Yair Qedar

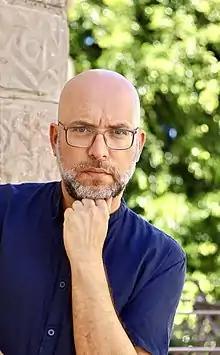
Portrait of Yair Qedar

Yair Qedar (born June 13, 1969) is an Israeli documentary filmmaker, social activist and former journalist. In his project "the Hebrews", he chronicled the lives of Jewish and Israeli figures of the modern Hebrew literary canon. Qedar's 19 feature-length documentaries have all premiered at film festivals and have won the director over 35 prizes. Qedar is a leading LGBTQ activist. He created several queer films and the first Israeli LGBTQ newspaper.